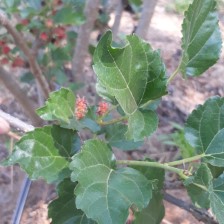
Variety: ChiangMai60